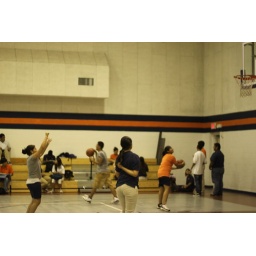
At first was trying to capture when the ball was going in the hoop but some many things happen in a second